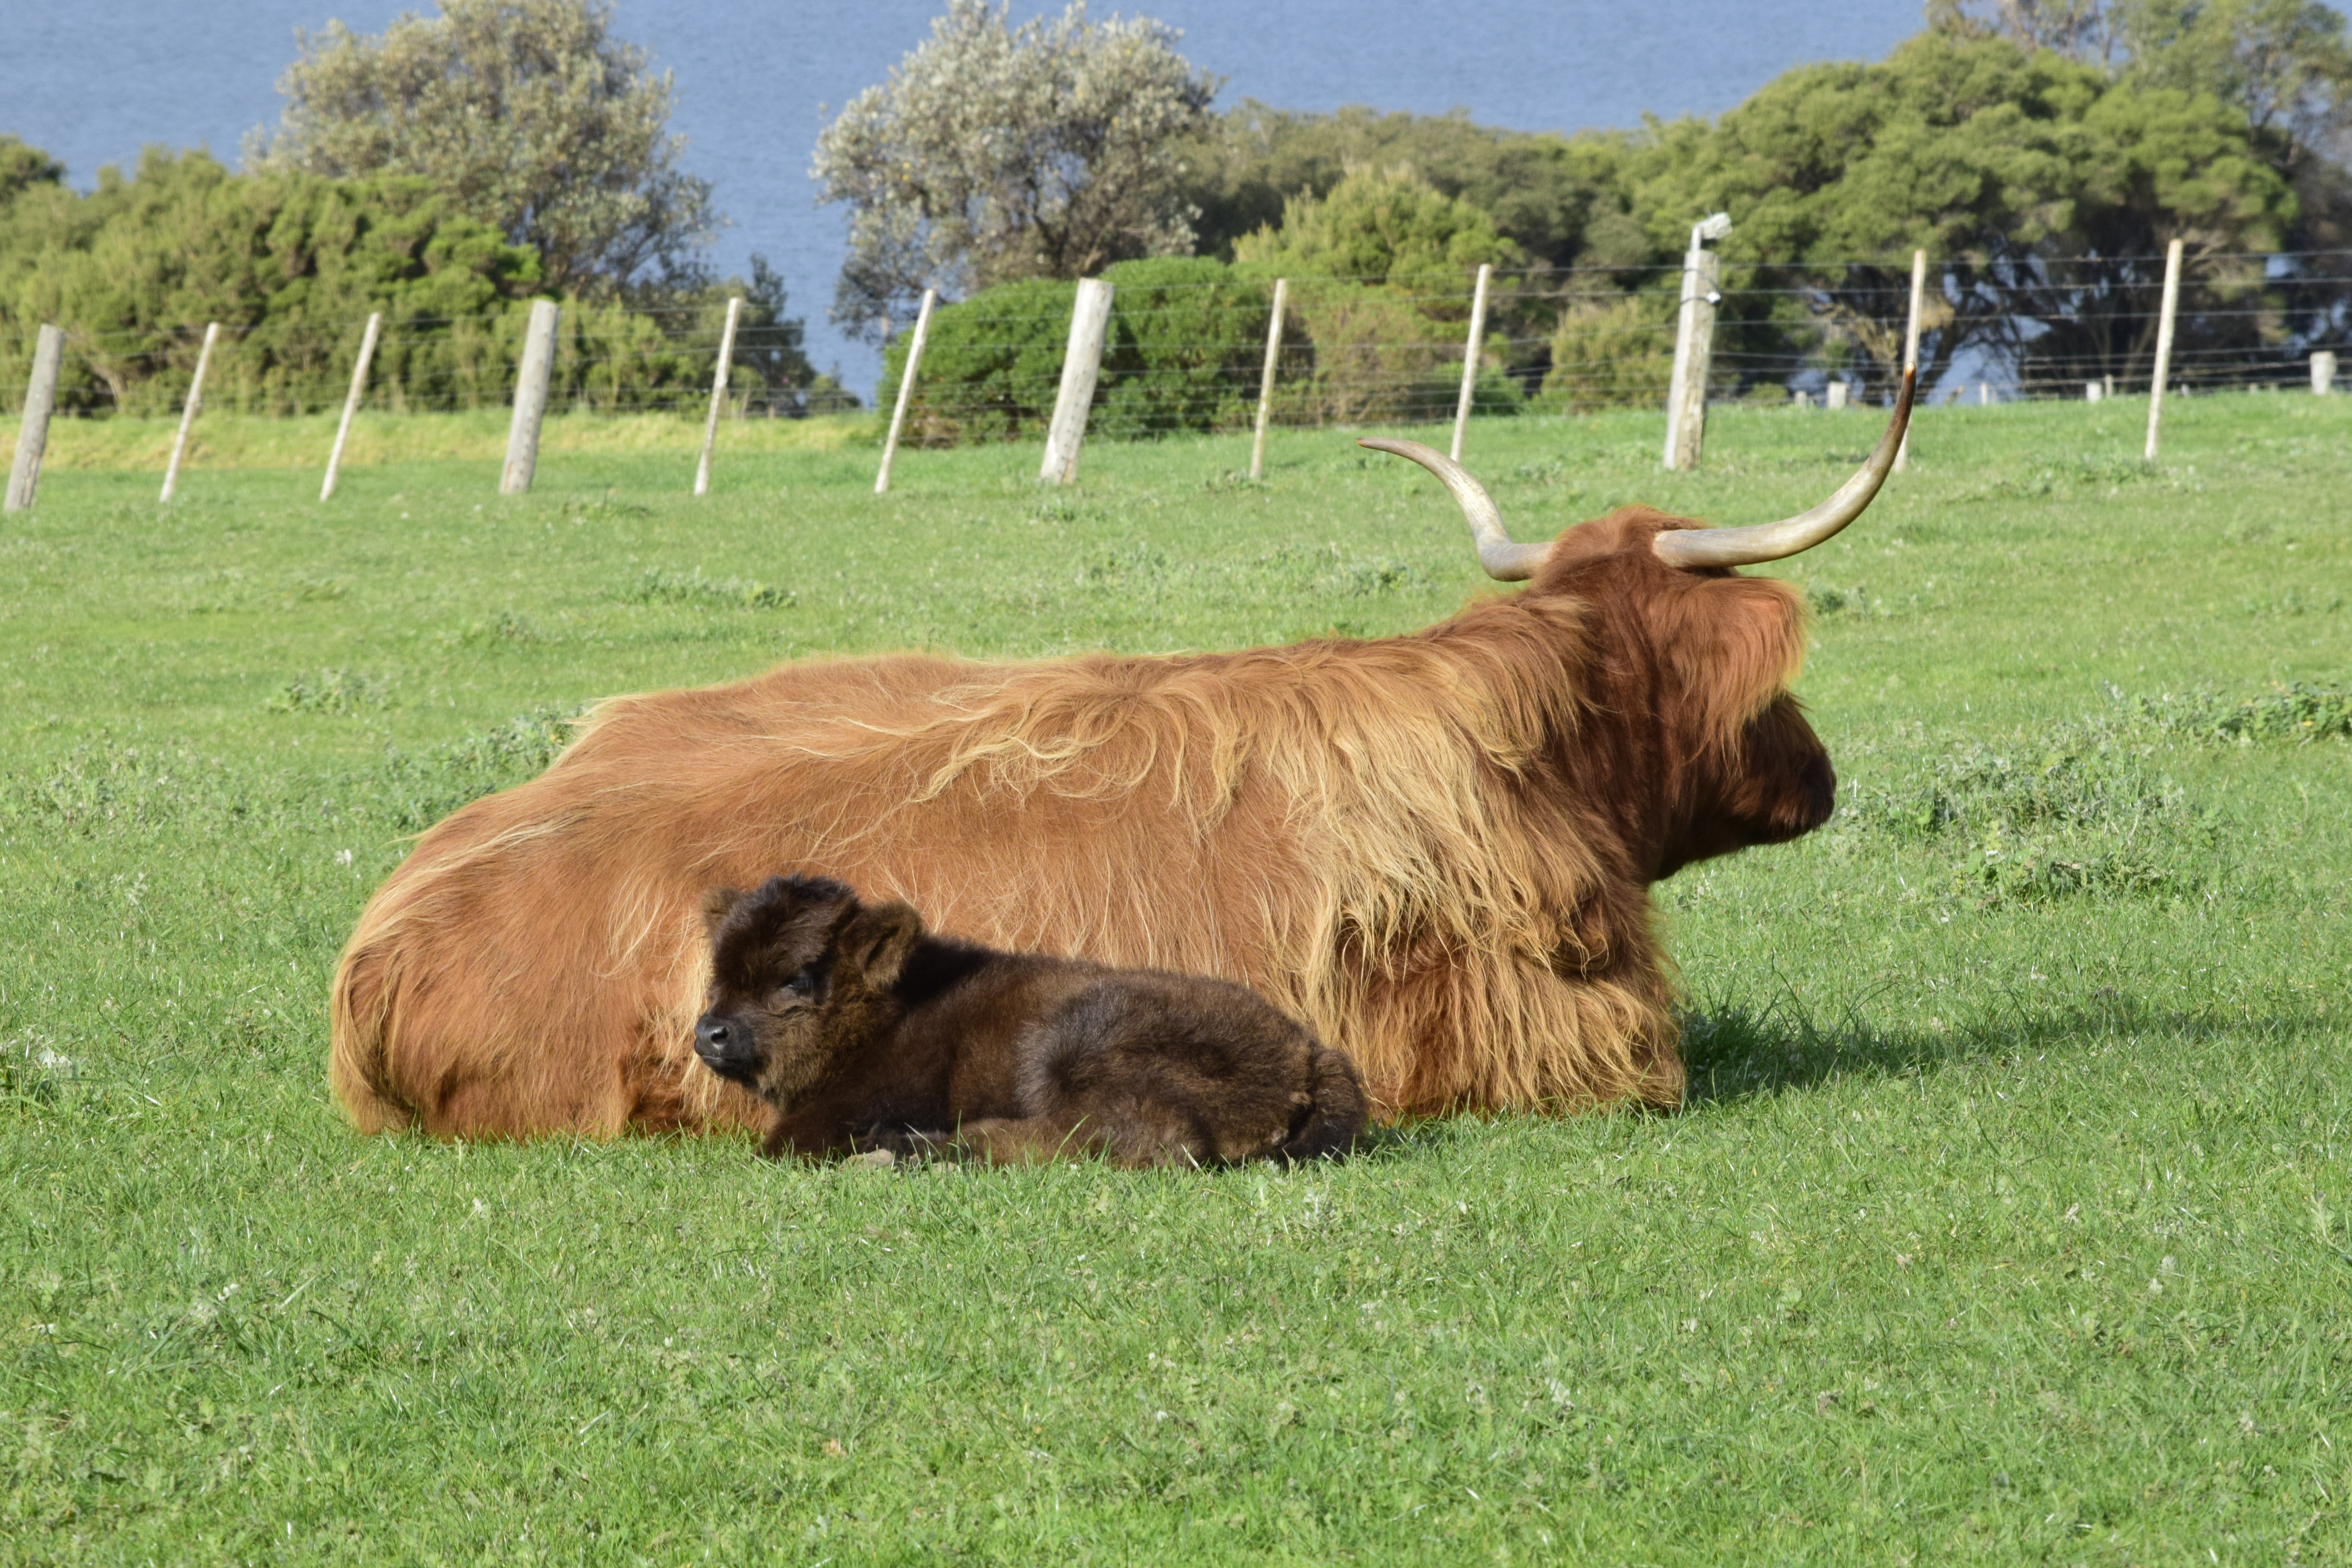
nature, grass, field, farm, meadow, prairie, countryside, animal, cute, country, summer, rural, young, green, cattle, farming, pasture, grazing, livestock, brown, mammal, agriculture, beef, fauna, calf, cows, outdoors, mother, grassland, day, domestic, bison, lying, horns, cattle like mammal